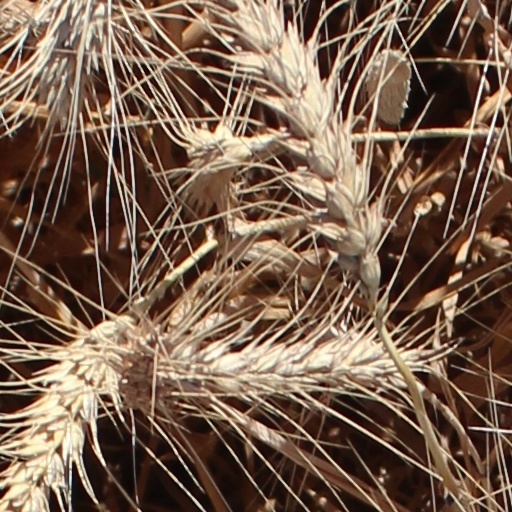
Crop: wheat